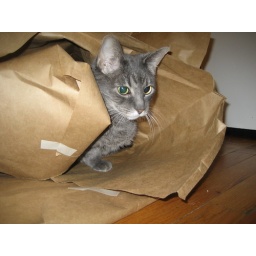
My cat loves rolling around in brown wrapping paper.